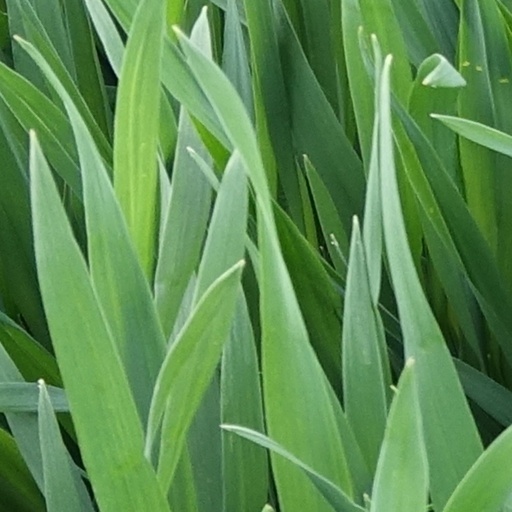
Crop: wheat